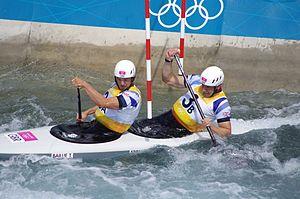
Timothy Baillie est un céiste britannique né le 11 mai 1979 à Aberdeen.
Etienne Stott, né le 30 juin 1979 à Manchester, est un céiste britannique.
L'épreuve masculine du C2 des Jeux olympiques d'été 2012 de Londres se déroule au Lee Valley White Water Centre, du 30 juillet au 2 août 2012.